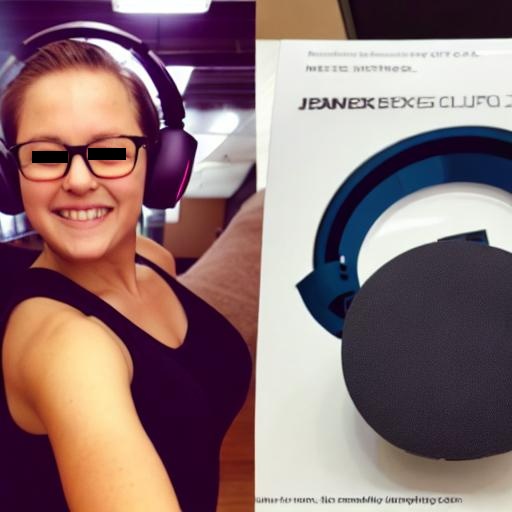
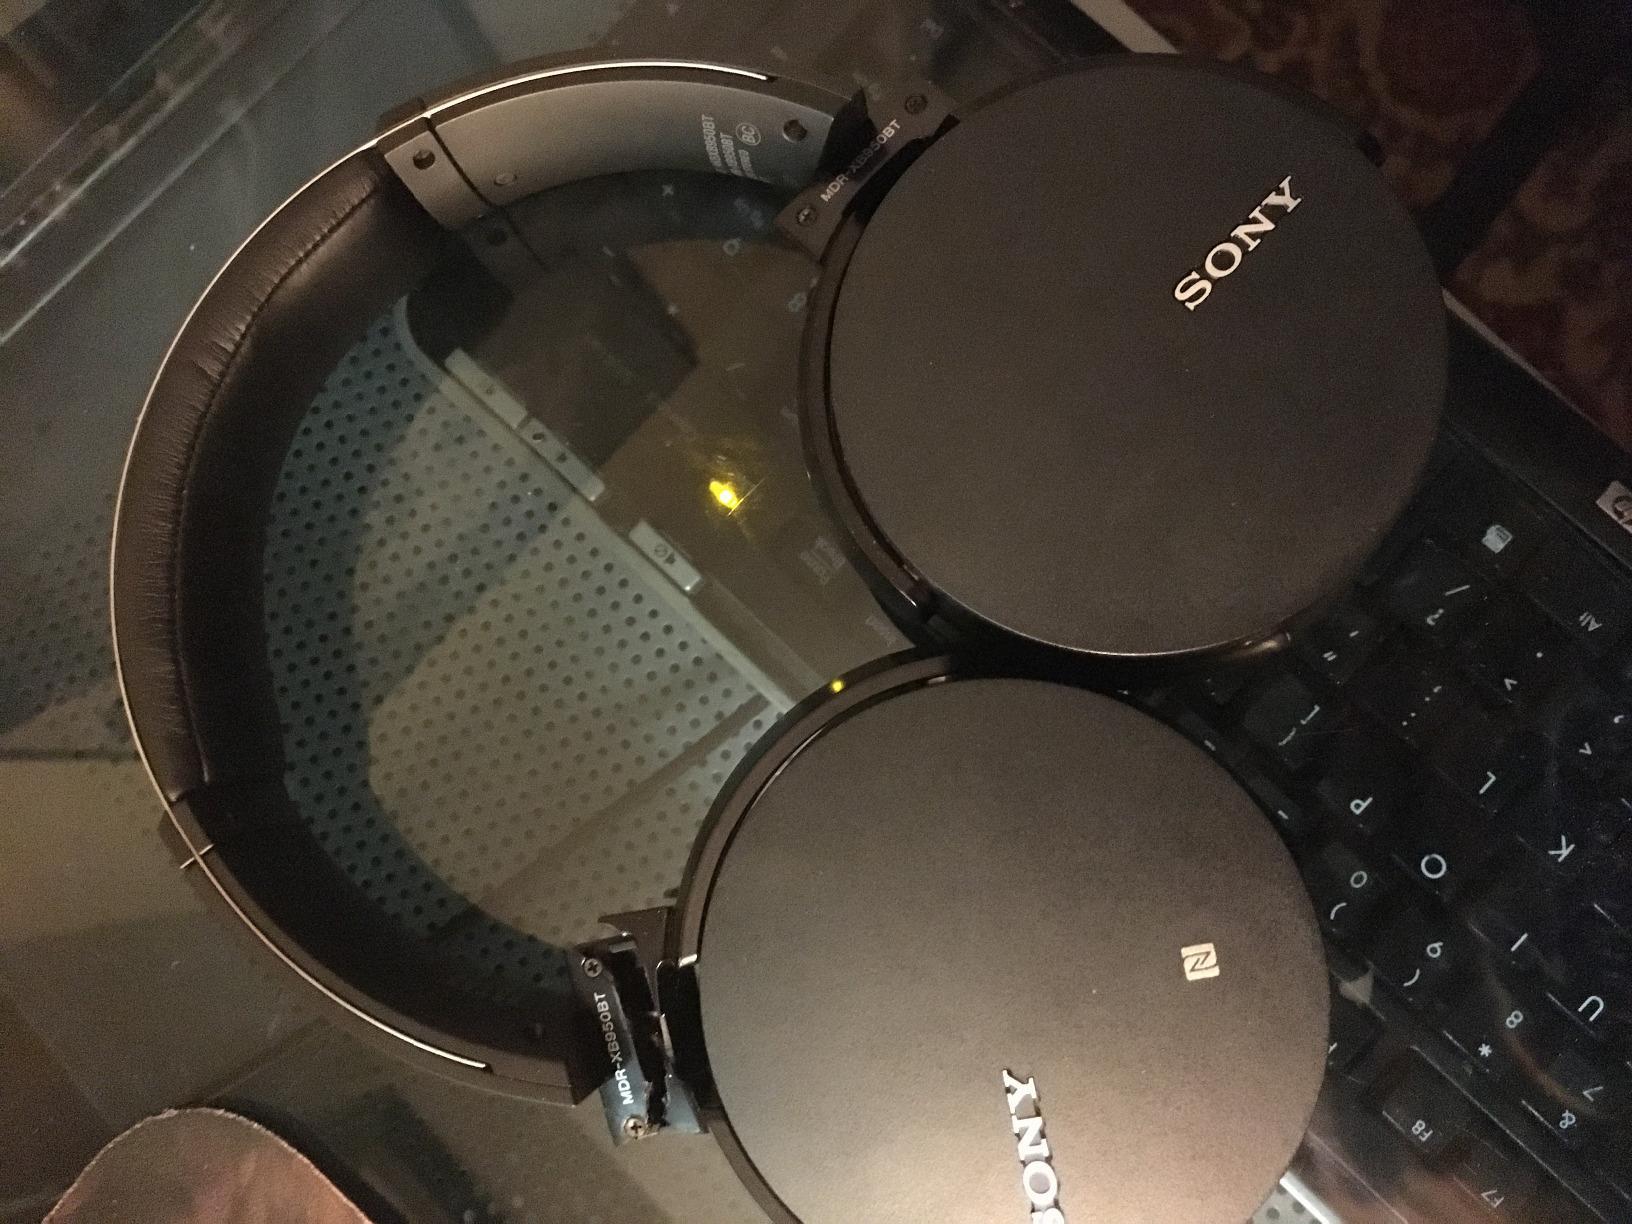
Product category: headphones
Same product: no